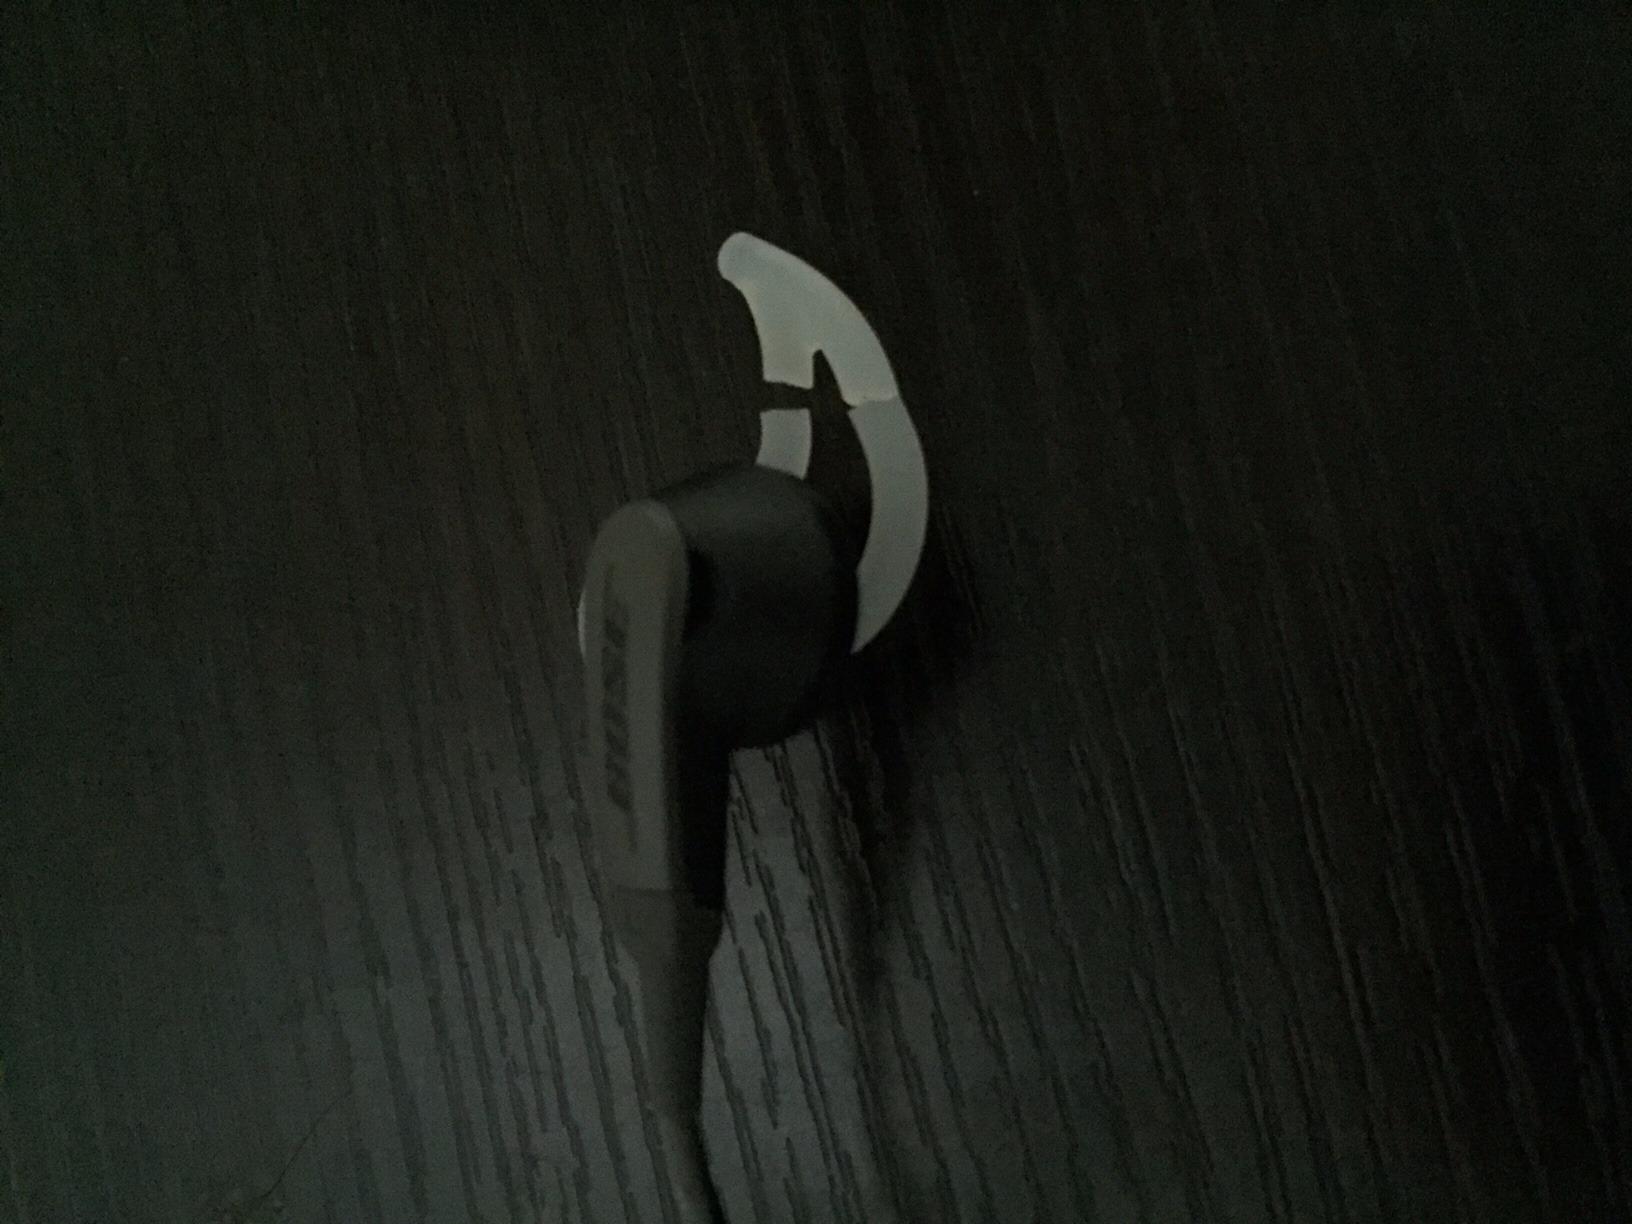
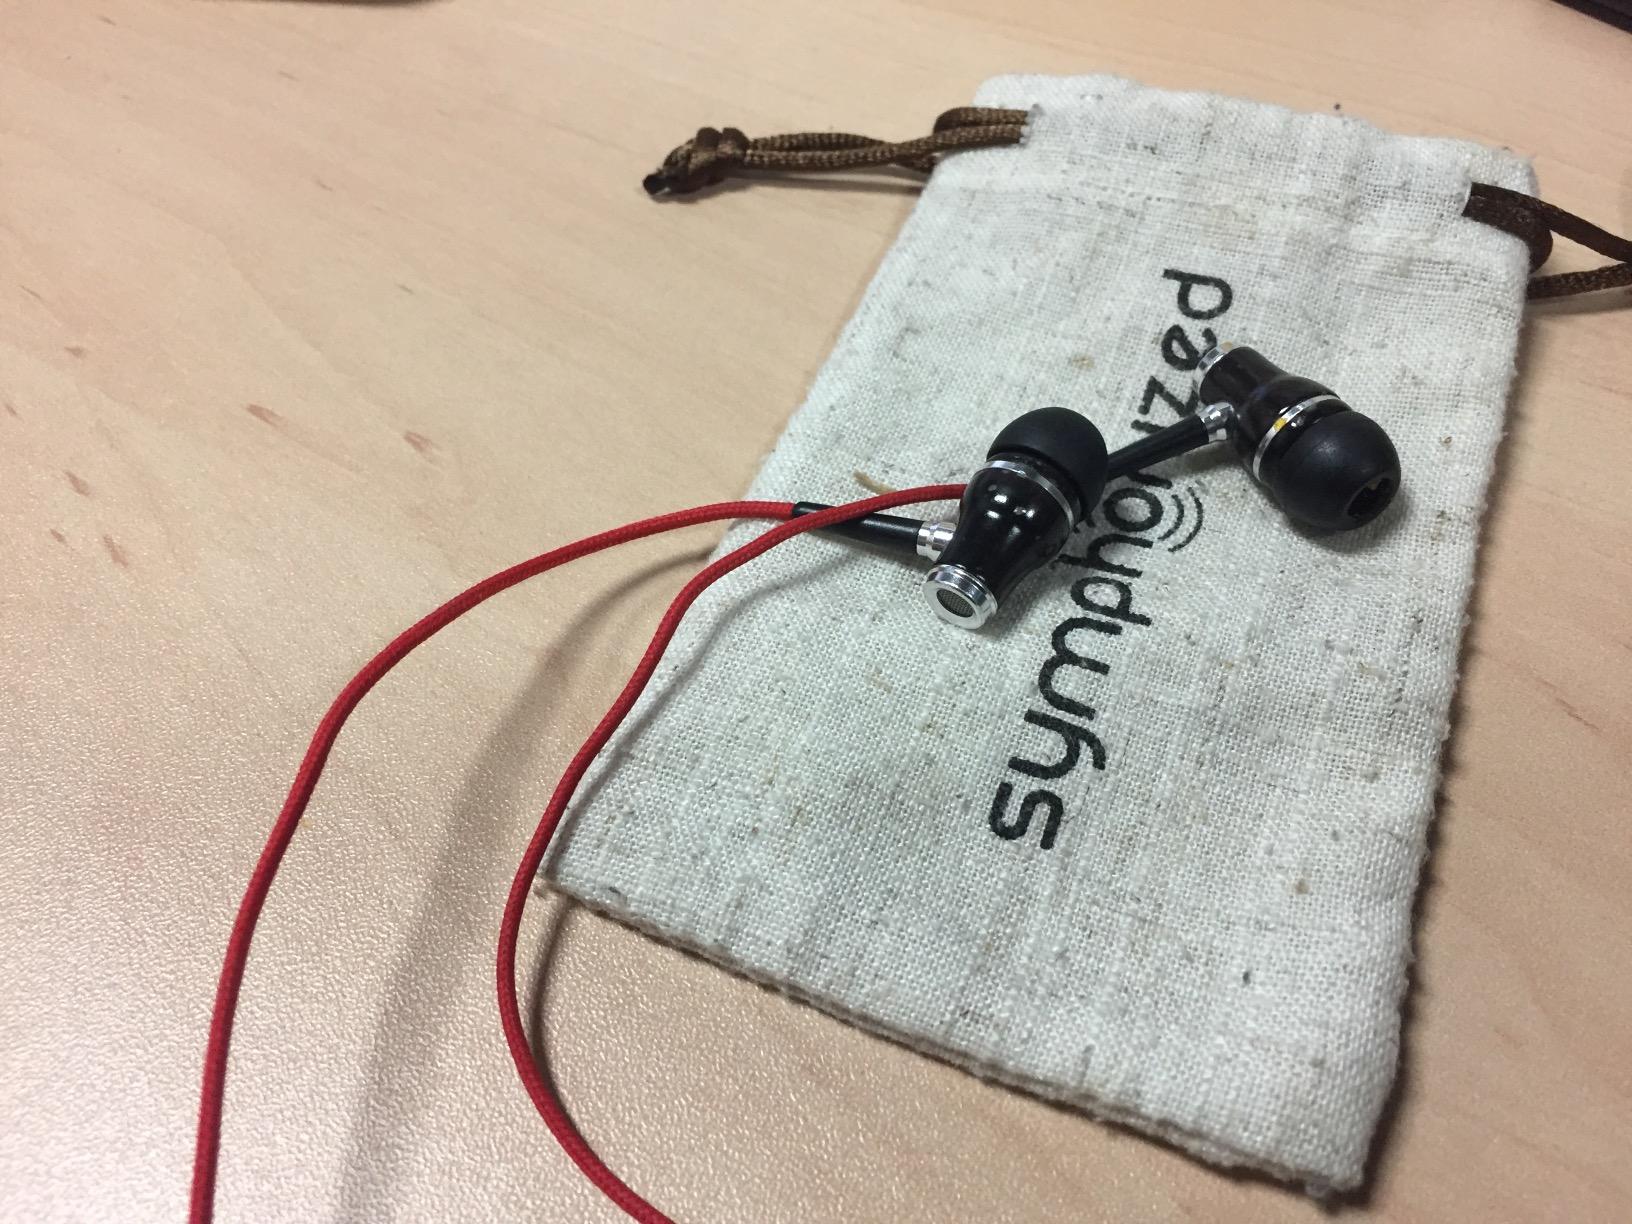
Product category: headphones
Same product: no